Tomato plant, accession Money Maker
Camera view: horizontal (90 deg, fisheye); turntable rotation: 210 degrees
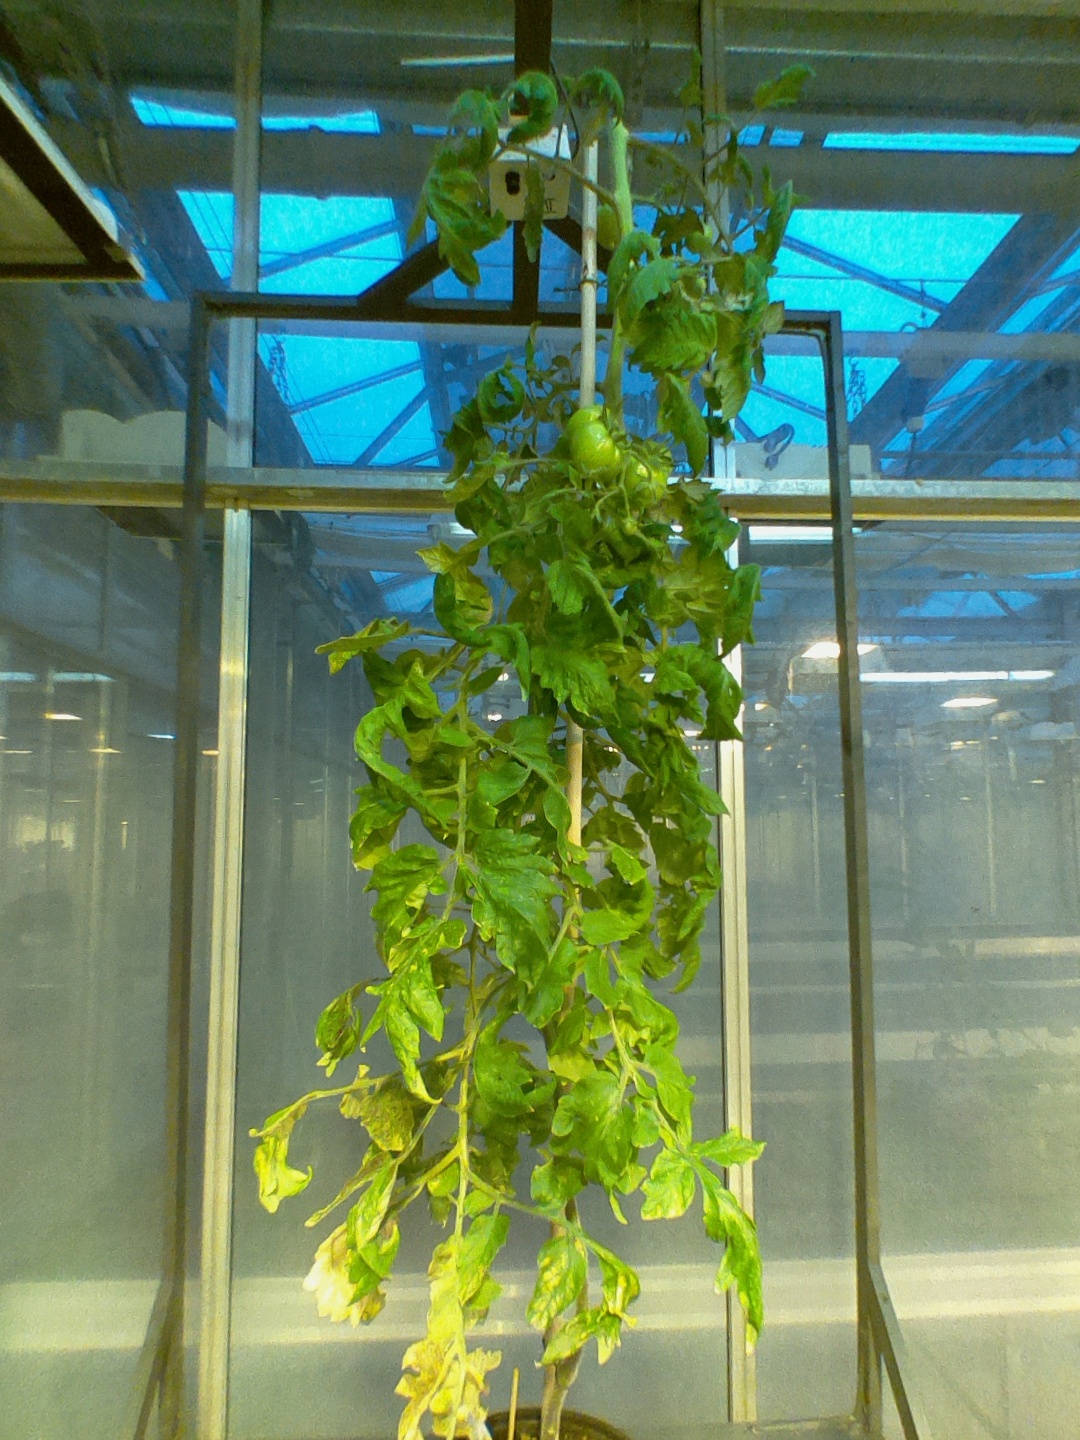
BBCH growth stage 76: 60%-70% of final fruit size